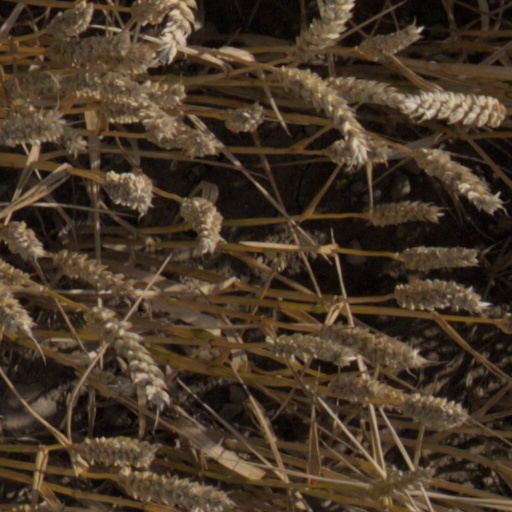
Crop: wheat